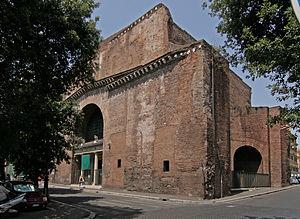
Les thermes de Dioclétien, sont des thermes romains, les plus vastes jamais construits dans la Rome antique, situés au nord-est de la Ville, sur le Viminal. Leur construction a débuté en 298 sous l'empereur Maximien Hercule, nommé Augustus de l'Occident par Dioclétien. Ils sont inaugurés en 306, après l'abdication des deux empereurs.